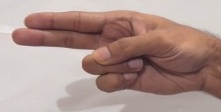
ASL sign: H